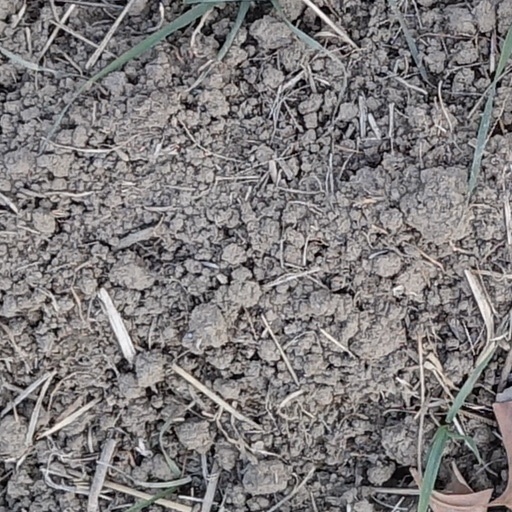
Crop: wheat